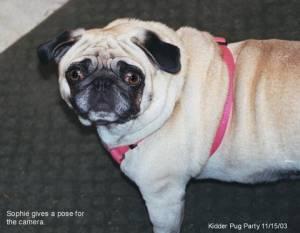
Breed: pug